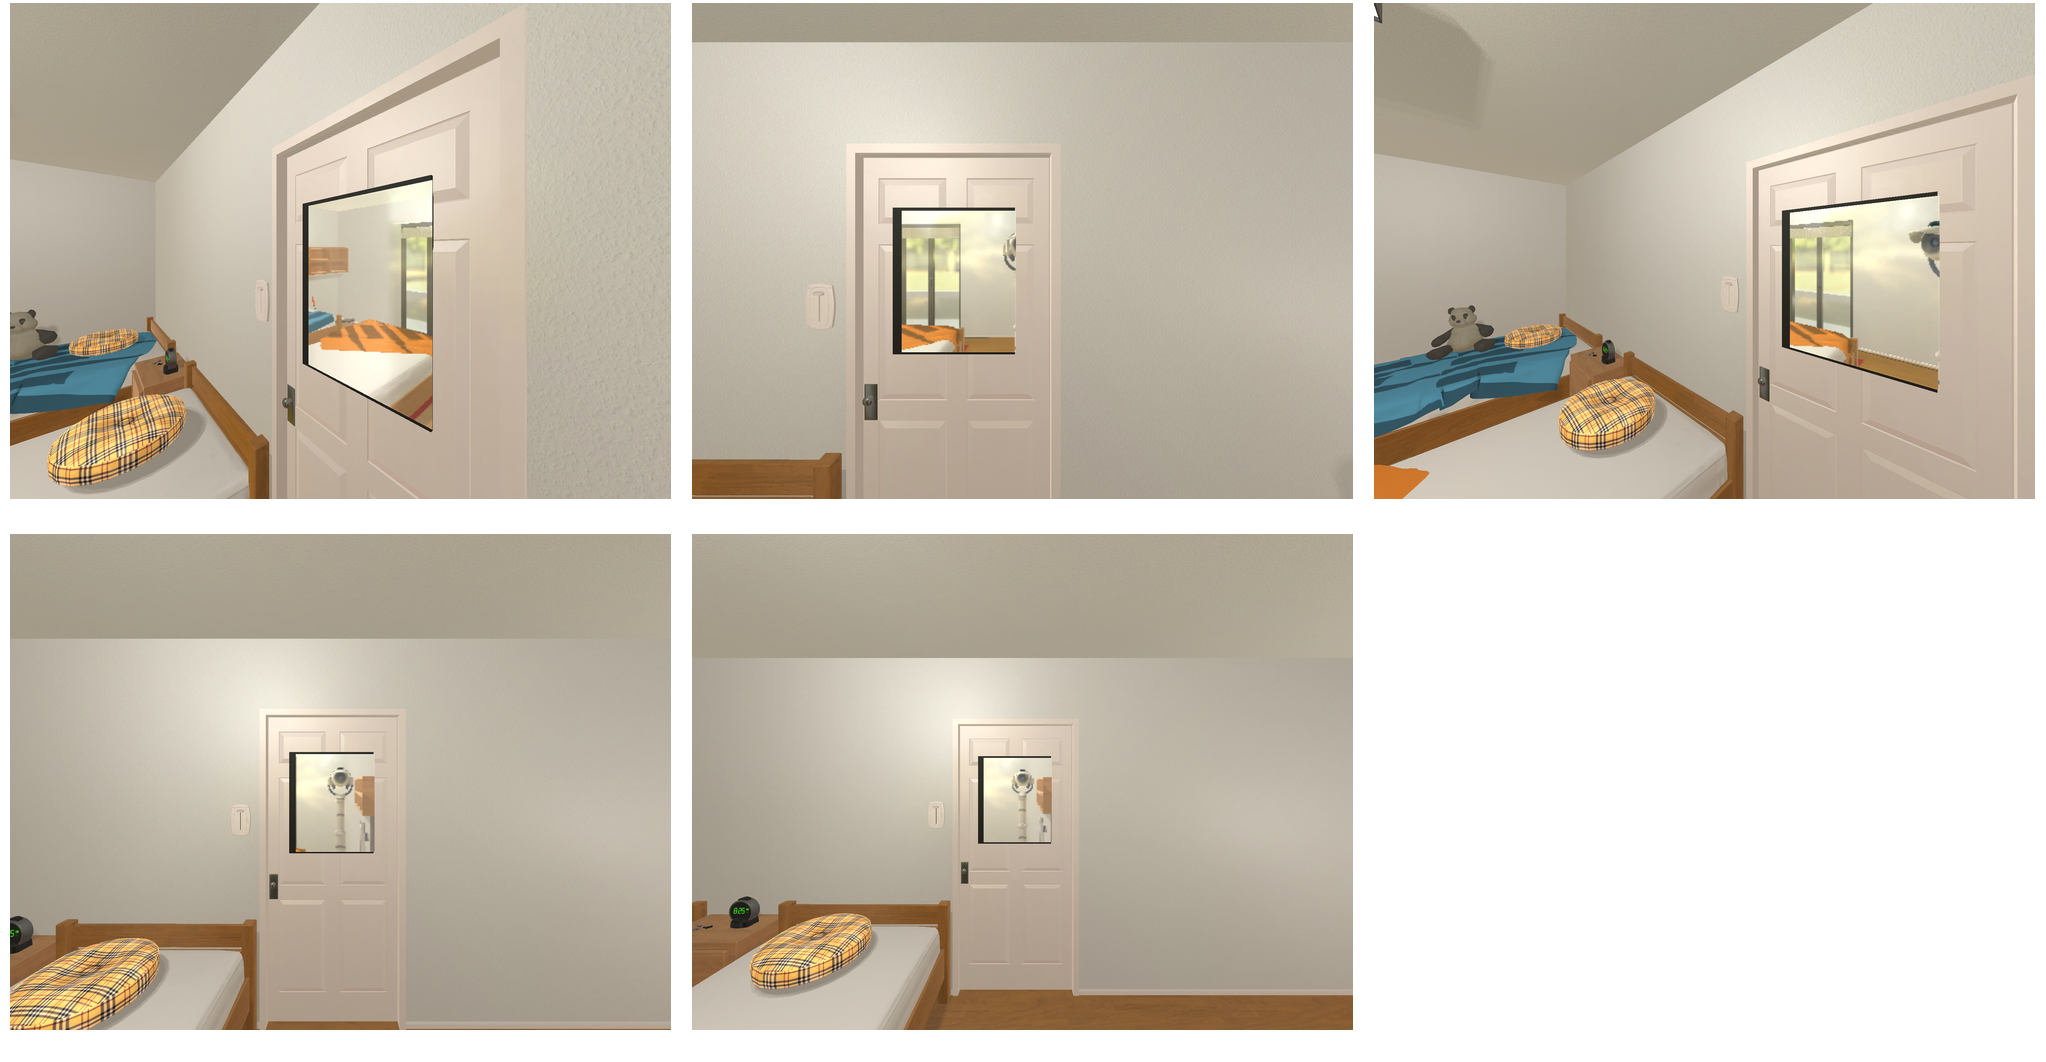Task instruction: Open the door.
Answer: {"task_instruction": "Open the door.", "nodes": ["handle", "door"], "edges": [{"functional_relationship": "openorclose", "object1": "handle", "object2": "door", "spatial_relations": ["in_front_of", "left_of", "lower_than"], "is_touching": true}], "action_type": "pull", "function_type": "open_close_control"}